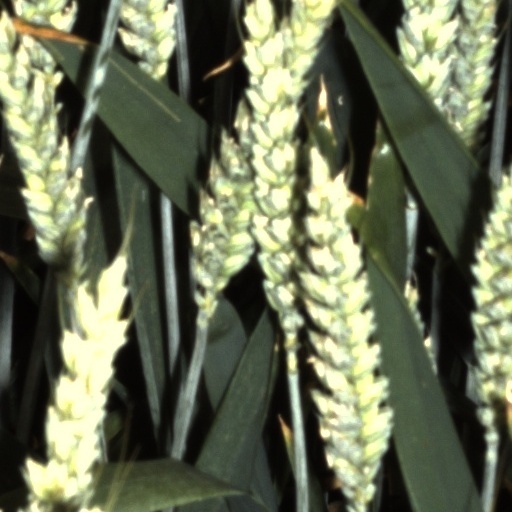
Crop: wheat